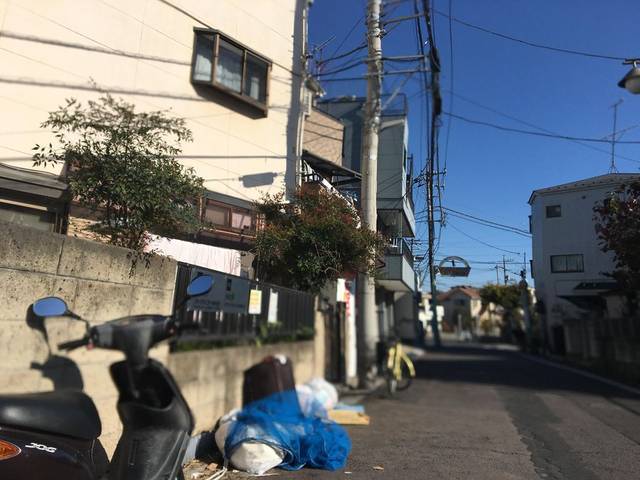
Region: Japan
Coordinates: 35.688, 139.906